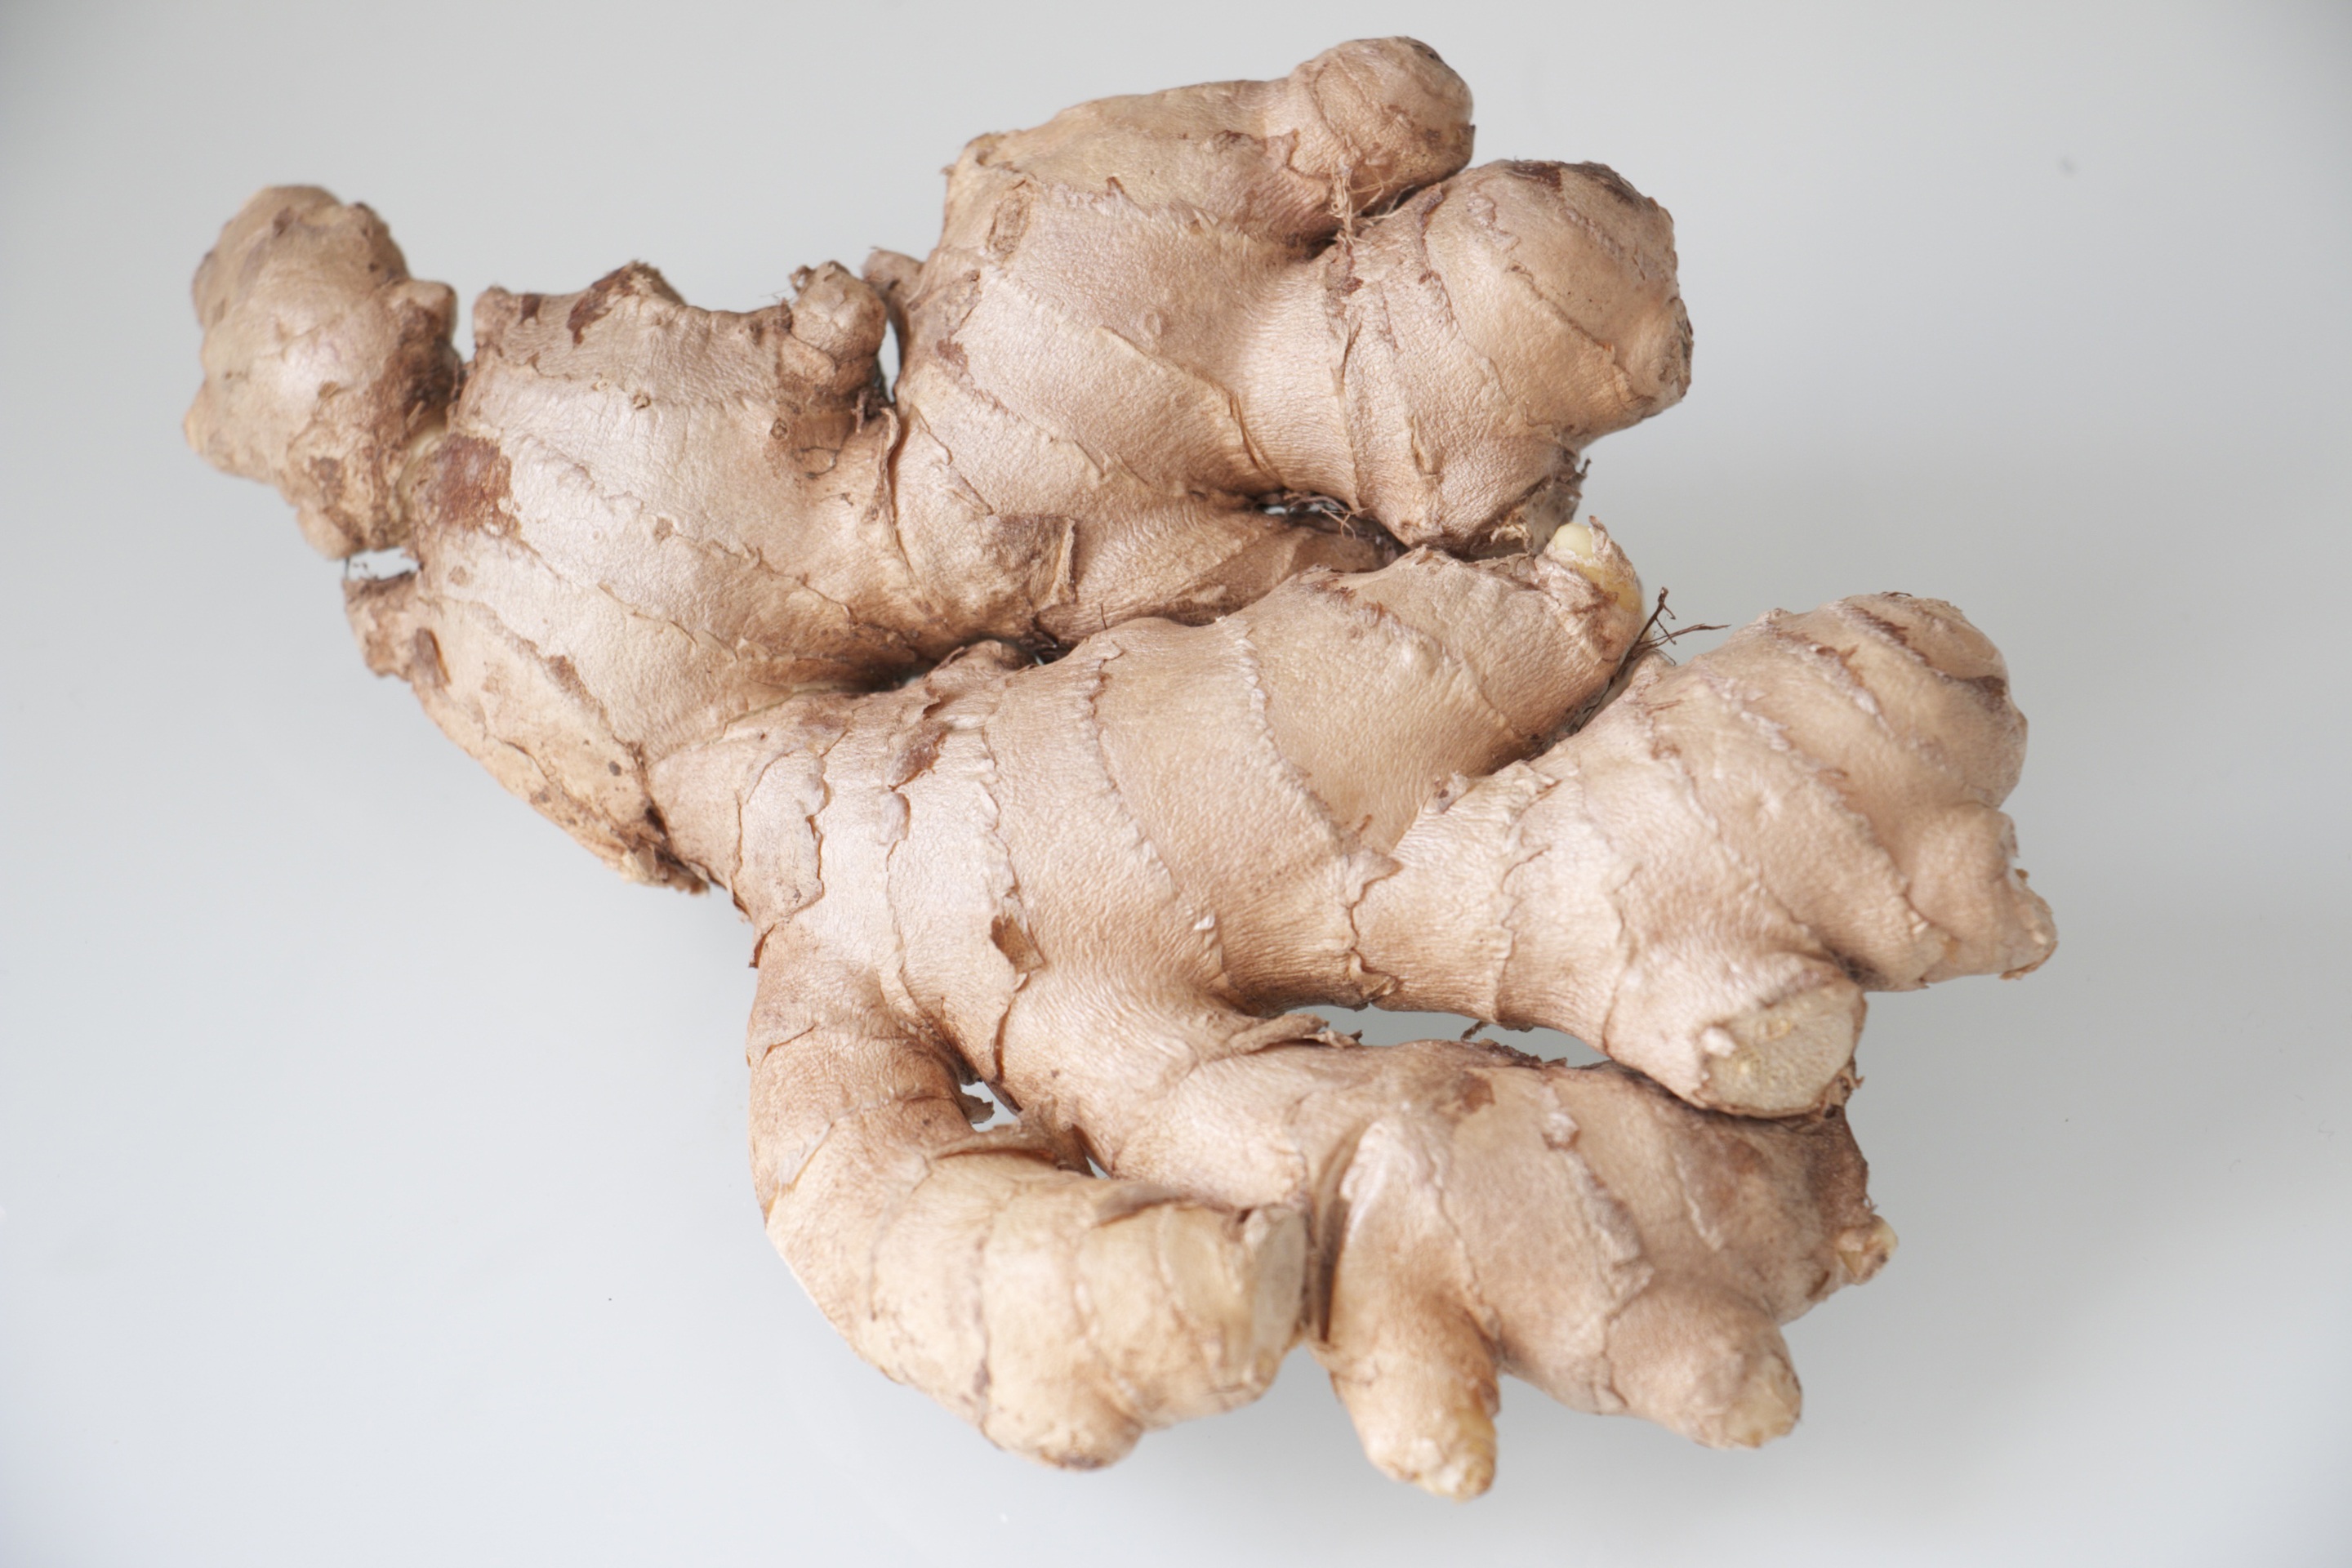
plant, food, produce, vegetable, root, ginger, matsutake, flowering plant, tuber, useful, root vegetable, land plant